Borgo Santo Spirito

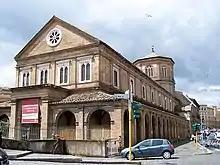
The Hospital of Santo Spirito in Sassia along Borgo S. Spirito

During the Roman period no road existed on the route of the modern Borgo Santo Spirito: however, a few metres south of the modern street, ran the Roman road that departed from the "Pons Neronianus". Remains of the road have been found under the "Corsia Sistina" ("Sixtine lane") of the Santo Spirito hospital and under the Generalate ("Curia Generalizia") of the Jesuits. This road was used during the late Empire by emperors who, during their increasingly rare visits to the capital, after crossing the Tiber on the Pons Helius (Nero's bridge had been already demolished for defensive reasons), made their way along the route at the foot of the Janiculum to Saint Peter's tomb.